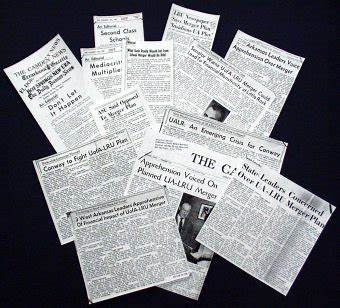
Waste category: paper